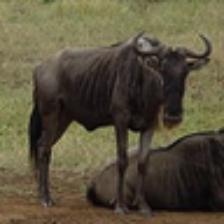
Label: NonHuman